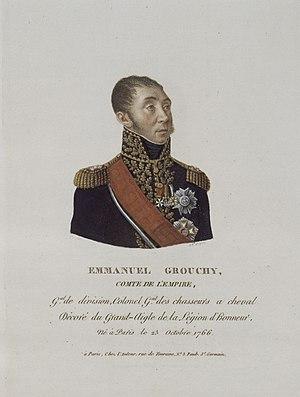
Emmanuel de Grouchy, marquis de Grouchy, né à Paris le 23 octobre 1766, mort à Saint-Étienne le 29 mai 1847, est un général français de la Révolution et de l’Empire, maréchal d'Empire, comte de l'Empire, grand aigle de la Légion d'honneur, pair de France.